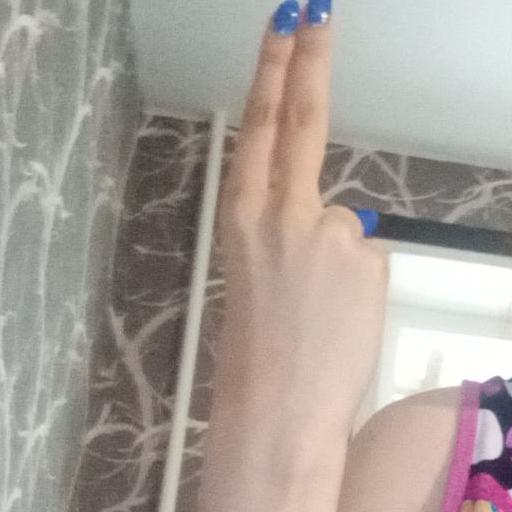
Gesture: two_up_inverted